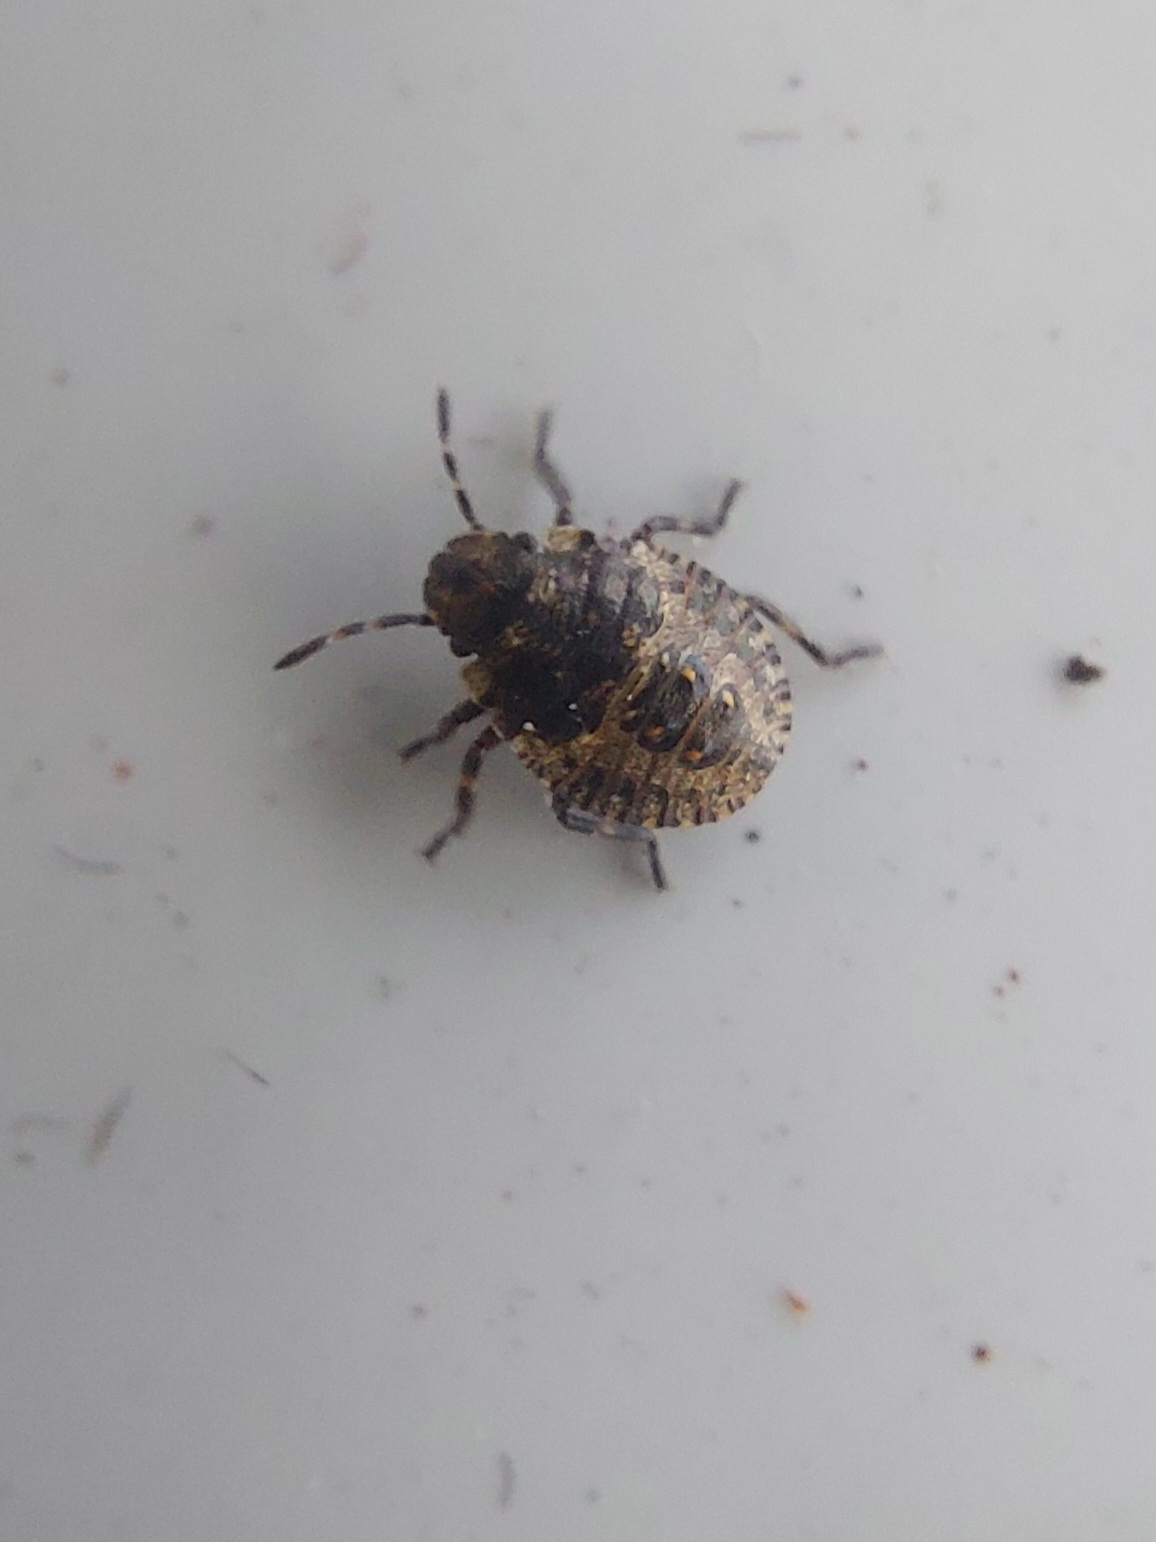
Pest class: stink_bug